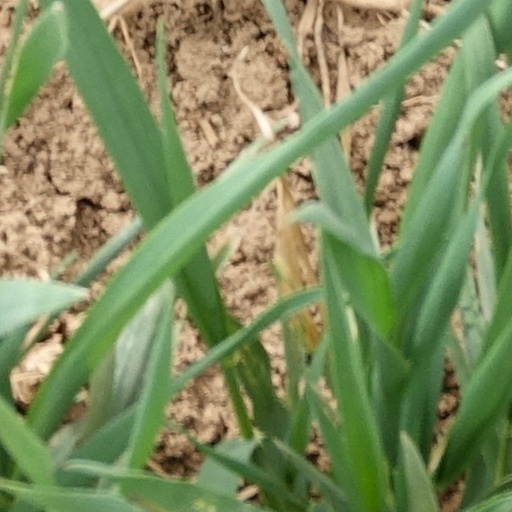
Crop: wheat